Timeline of the Egyptian revolution of 2011

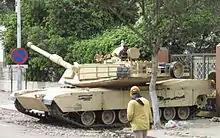
A tank at the entrance to Tahrir Square

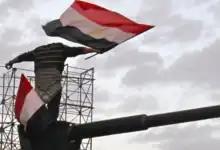
An Egyptian protester holding the Egyptian flag with one hand while showing the V sign with the other

During the night of 3–4 February, there were tanks on the street in Cairo as many of the protesters again spent the night in Tahrir Square. Pro-government protesters were active and small-scale clashes happened in the early hours. Ahmad Mohamed Mahmoud of "Al-Ta'awun" became the first journalist to die covering the protests, from gunshot wounds sustained on 28 January.